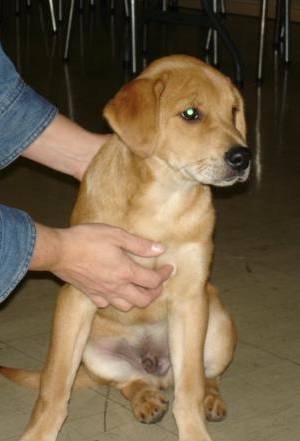
Label: dog